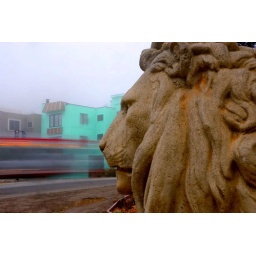
near ocean beach - san francisco, california